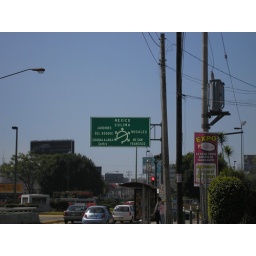
the street sign in Guadalajara shows how to negotiate a traffic circle